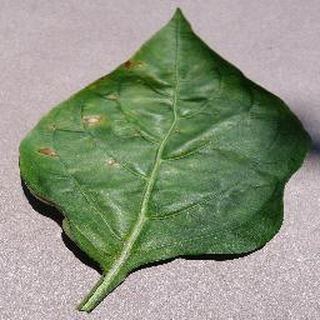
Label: bell_pepper_bacterial_spot